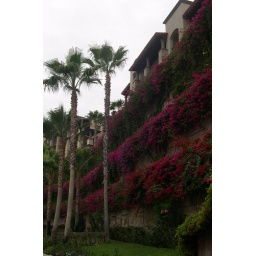
Beautiful flowers cascade over the stone walls!